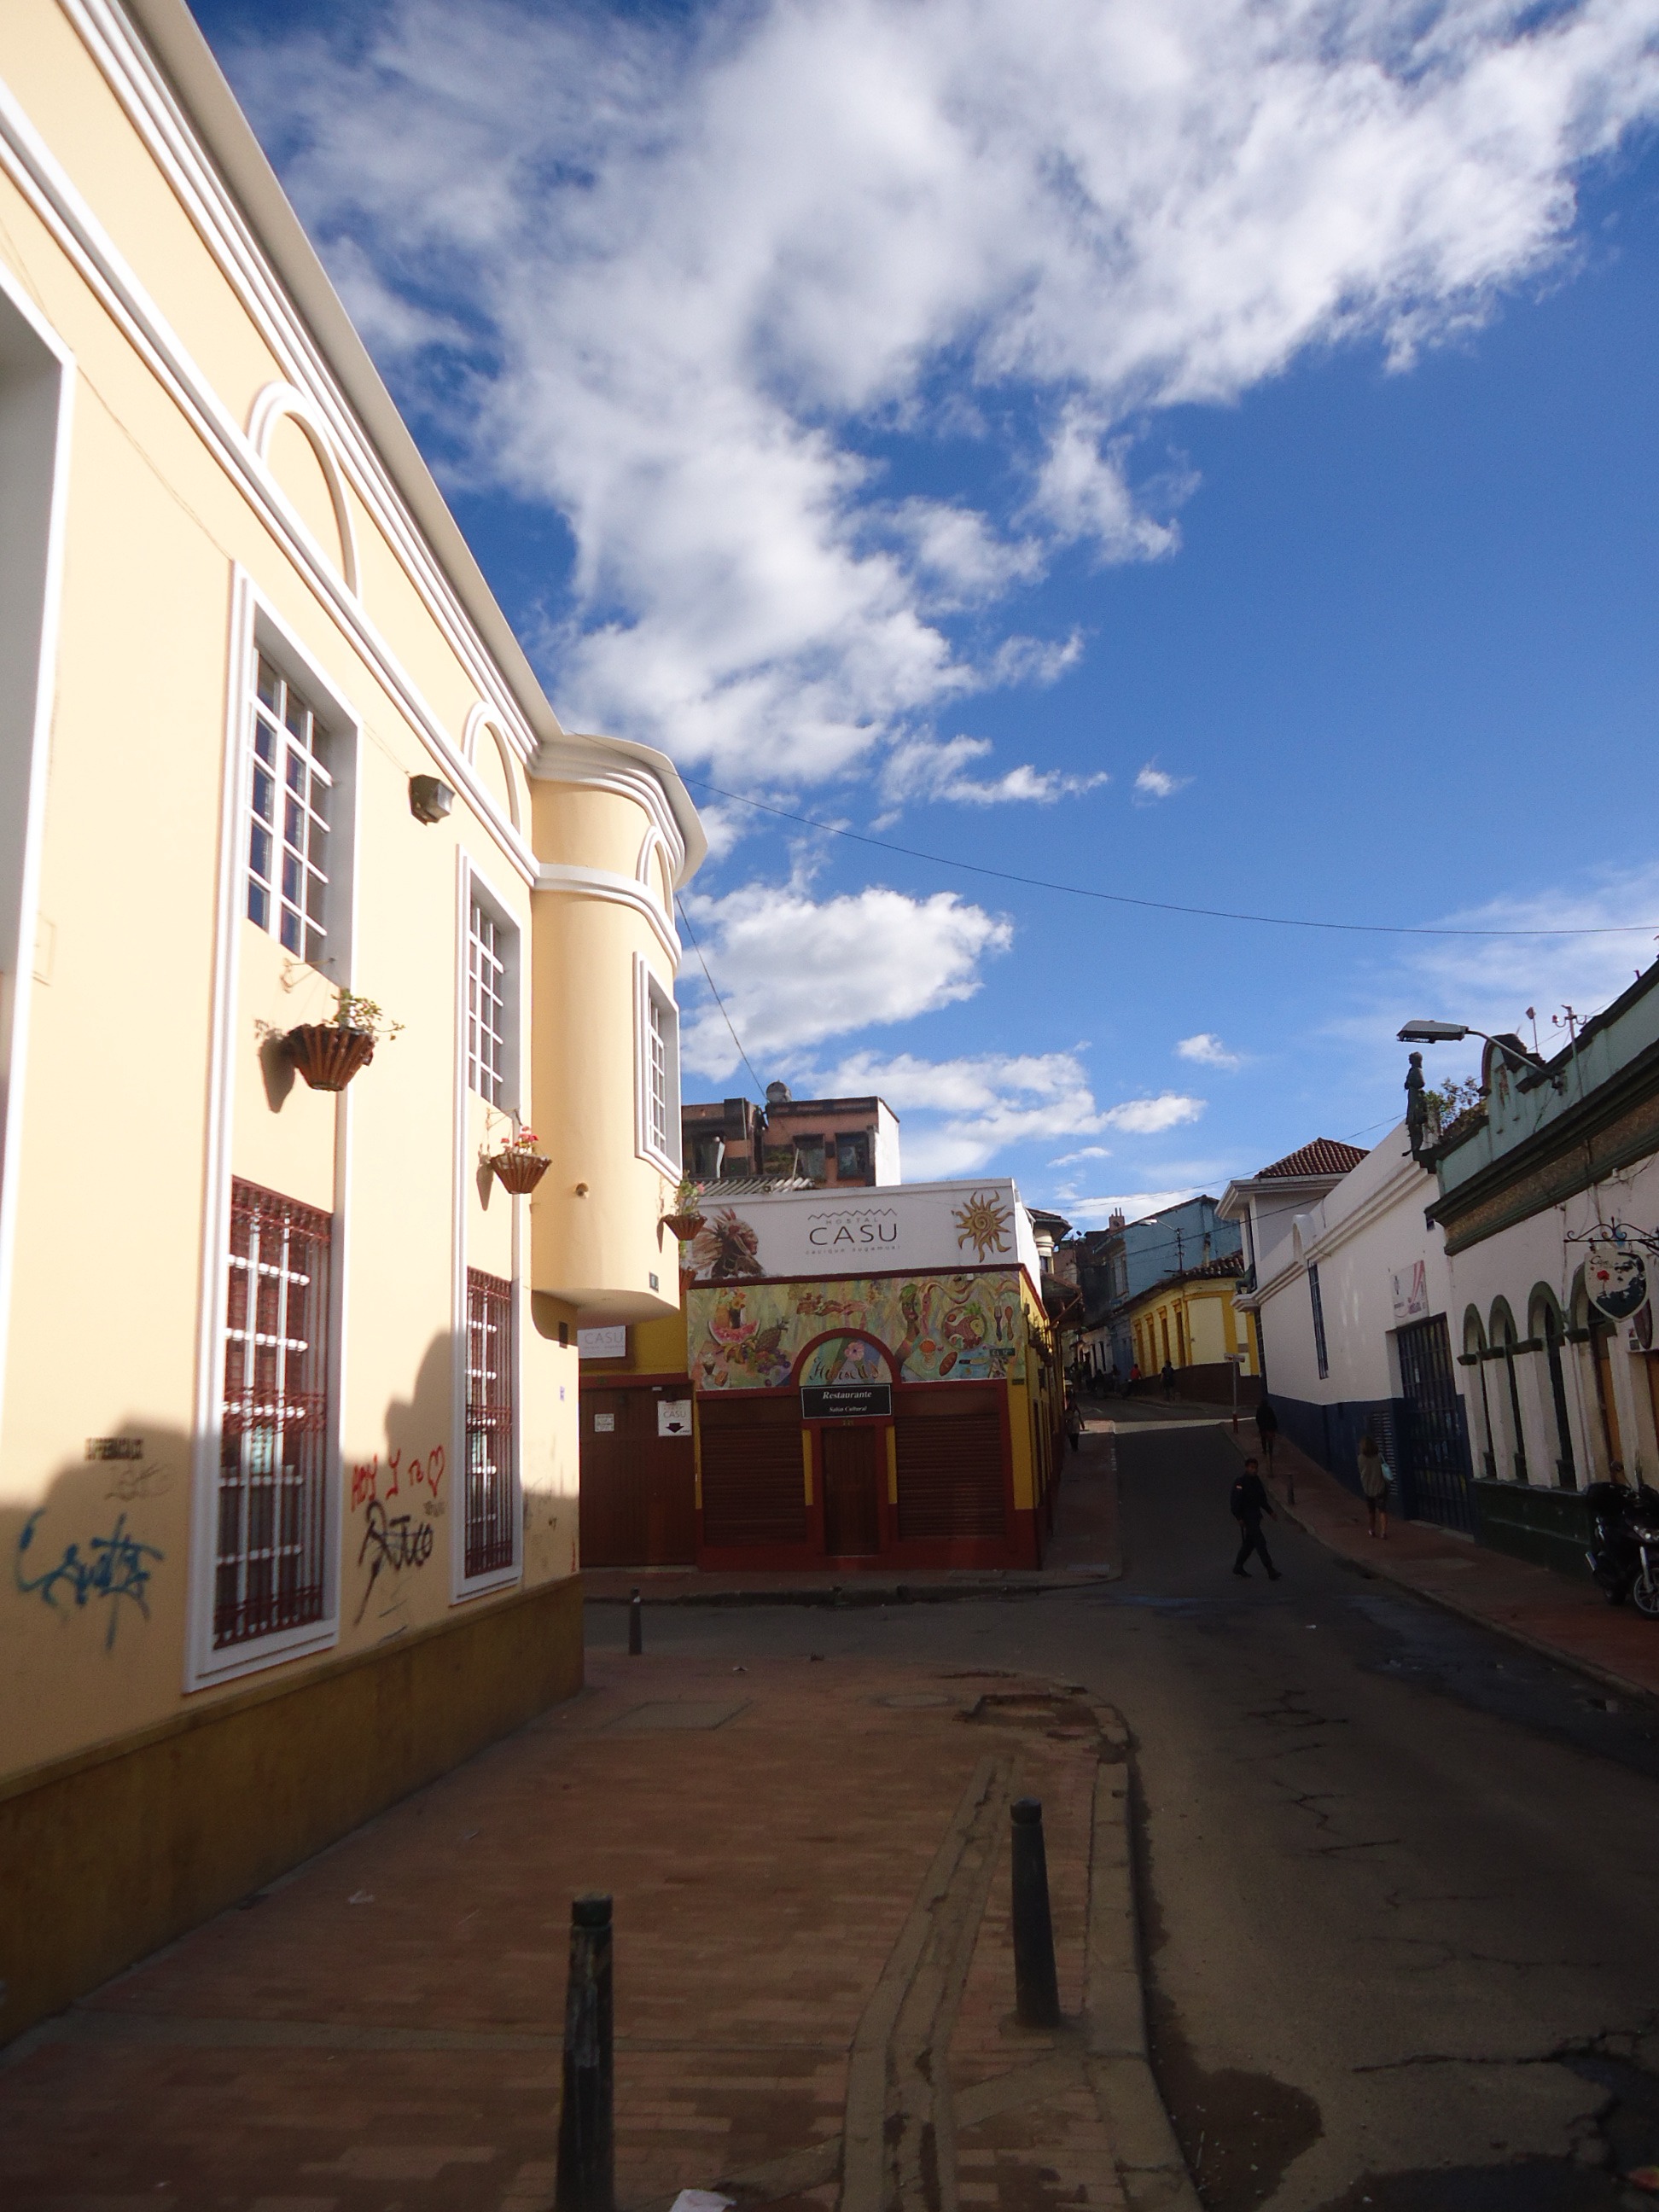
architecture, sunset, street, house, town, city, home, facade, property, estate, neighbourhood, bogota, city centre, urban area, residential area